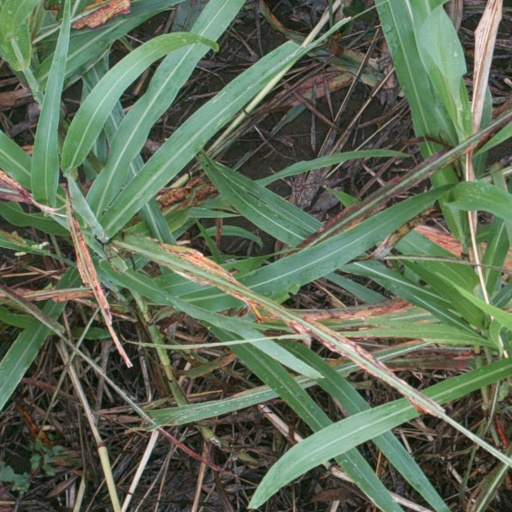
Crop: sorghum